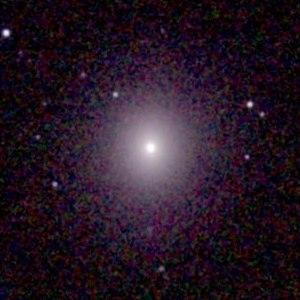
Galaxie NGC 4494 Español: Galaxia NGC 4494 Italiano: Galassia NGC 4494